Sebele I

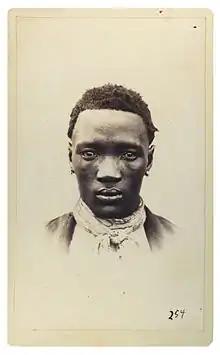
Portrait of Sebele in his twenties taken by German anthropologist Gustav Fritsch at Ntsweng (nowadays, Old Molepolole) in 1865.

Sebele I was a chief ("kgosi") of the Kwena —a major Tswana tribe ("morafe") in modern-day Botswana— who ruled from 1892 until his death in 1911. During his lifetime, he resisted the 1885 Bechuanaland Protectorate as well as the control of his domains by Cecil Rhodes' British South African Company, which was administering, by a royal charter signed in October 1889, his homeland in the Bechuanaland Protectorate and other regions of Central Africa.